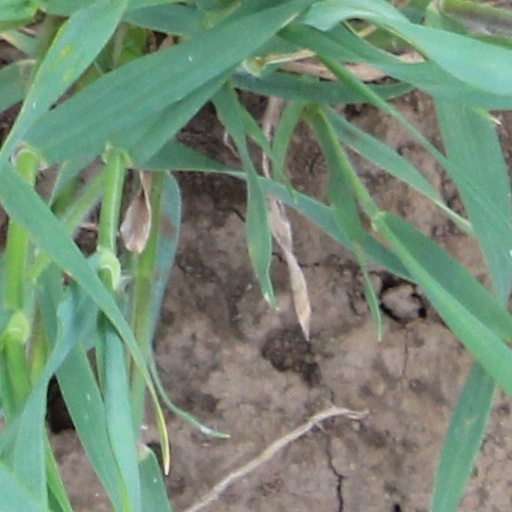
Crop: wheat